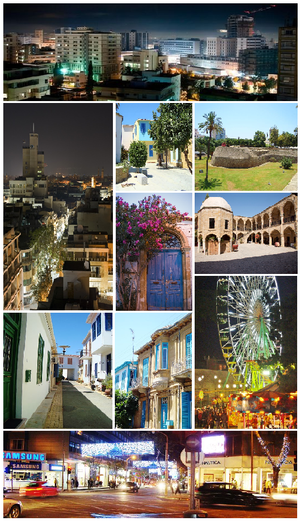
Nicosia
Nicosia er Cyperns hovedstad beliggende ved floden Pedieos. Byen er Cyperns økonomiske, politiske og kulturelle centrum.